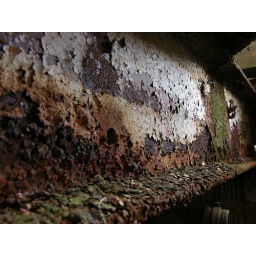
This is a rusted I-Beam in the sub-pump area of the water tower at the Franklinton Cotton Mill.